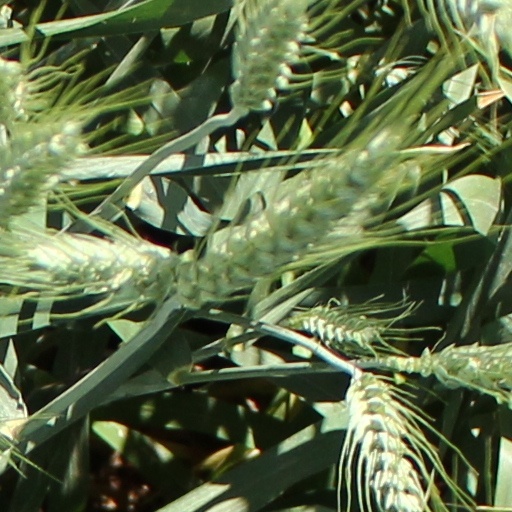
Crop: wheat